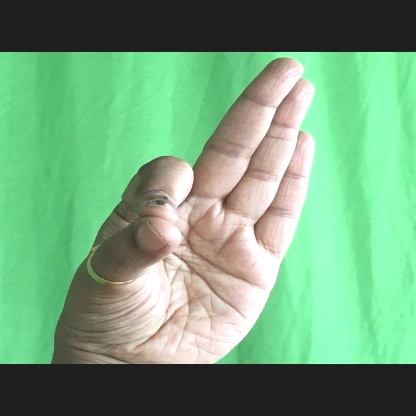
Mudra: Aralam